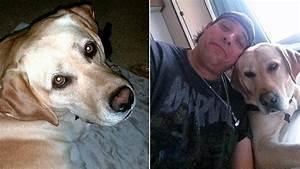
dog